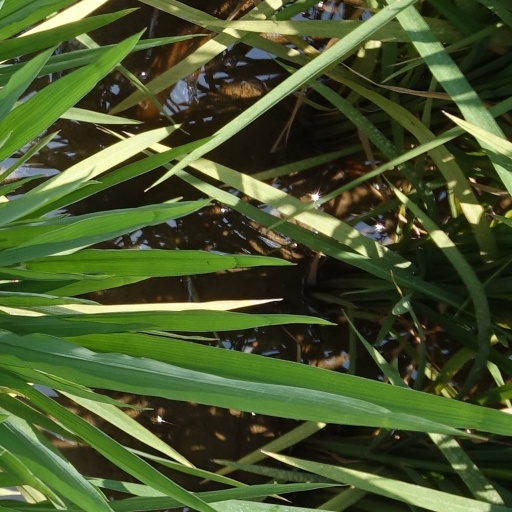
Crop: rice